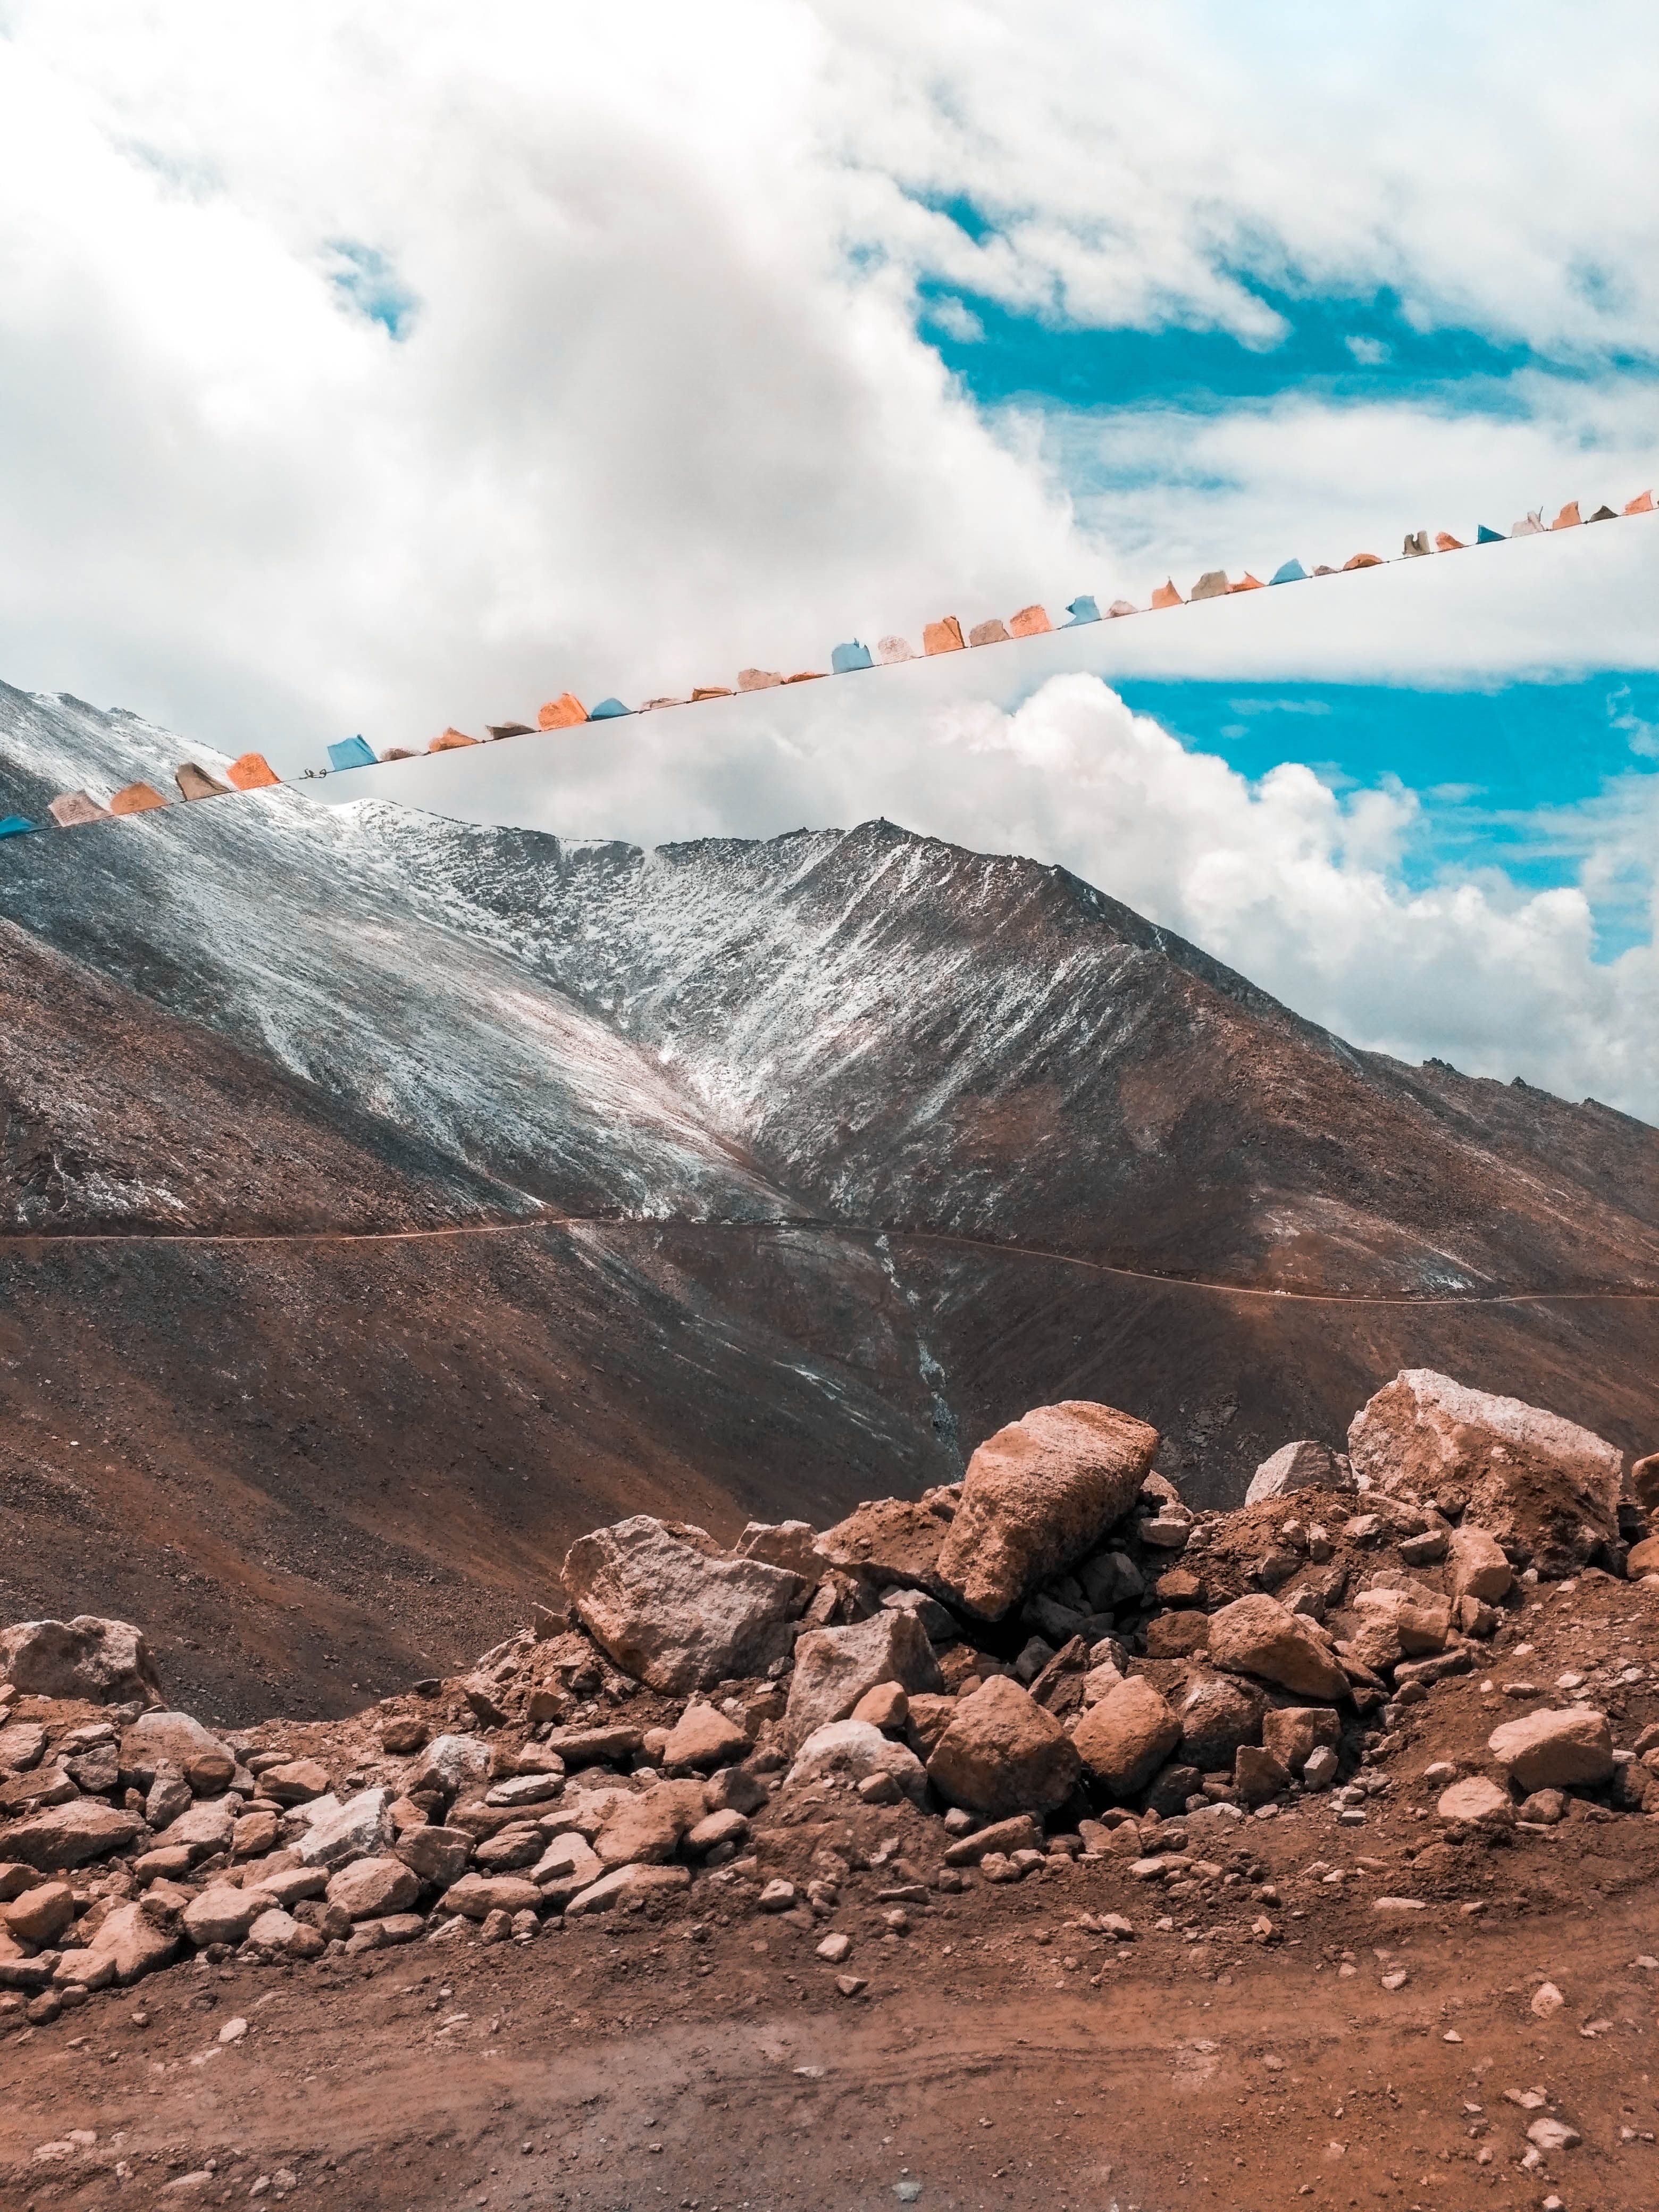
mountainous landforms, mountain, sky, geological phenomenon, rock, hill, geology, cloud, mountain range, soil, ridge, national park, volcanic field, formation, vacation, volcanic landform